South Pasadena, California

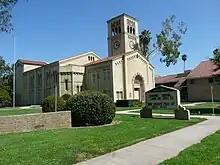
South Pasadena Middle School before the 2009 renovations

The original inhabitants of the area were members of the Native American Hahamog-na tribe, a branch of the Tongva Nation (part of the Shoshone language group) that occupied the Los Angeles Basin. Akuvranga was the Tongva name for the area that covers modern-day South Pasadena and part of Pasadena. Tongva dwellings lined the Arroyo Seco (Los Angeles County) in South Pasadena and south to where it joins the Los Angeles River and along other natural waterways in the city. They lived in thatched, dome-shape lodges characteristic for their use of carved wood decorations. They lived on a diet of corn meal, acorns, seeds and herbs, fish, venison, berries, fruits and other small animals. They traded for ocean fish with the coastal Tongva on a daily basis. They made cooking vessels from steatite soapstone from Catalina Island. South Pasadena's adjacency to a natural fording place along the Arroyo Seco served as a gateway to travel and commerce for aboriginal peoples. It was here that Hahamognas greeted Portola and the missionaries who later established the San Gabriel Mission a few miles to the east. The Hahamogna had a small settlement in South Pasadena that was known as “Little Hahamog-na”.